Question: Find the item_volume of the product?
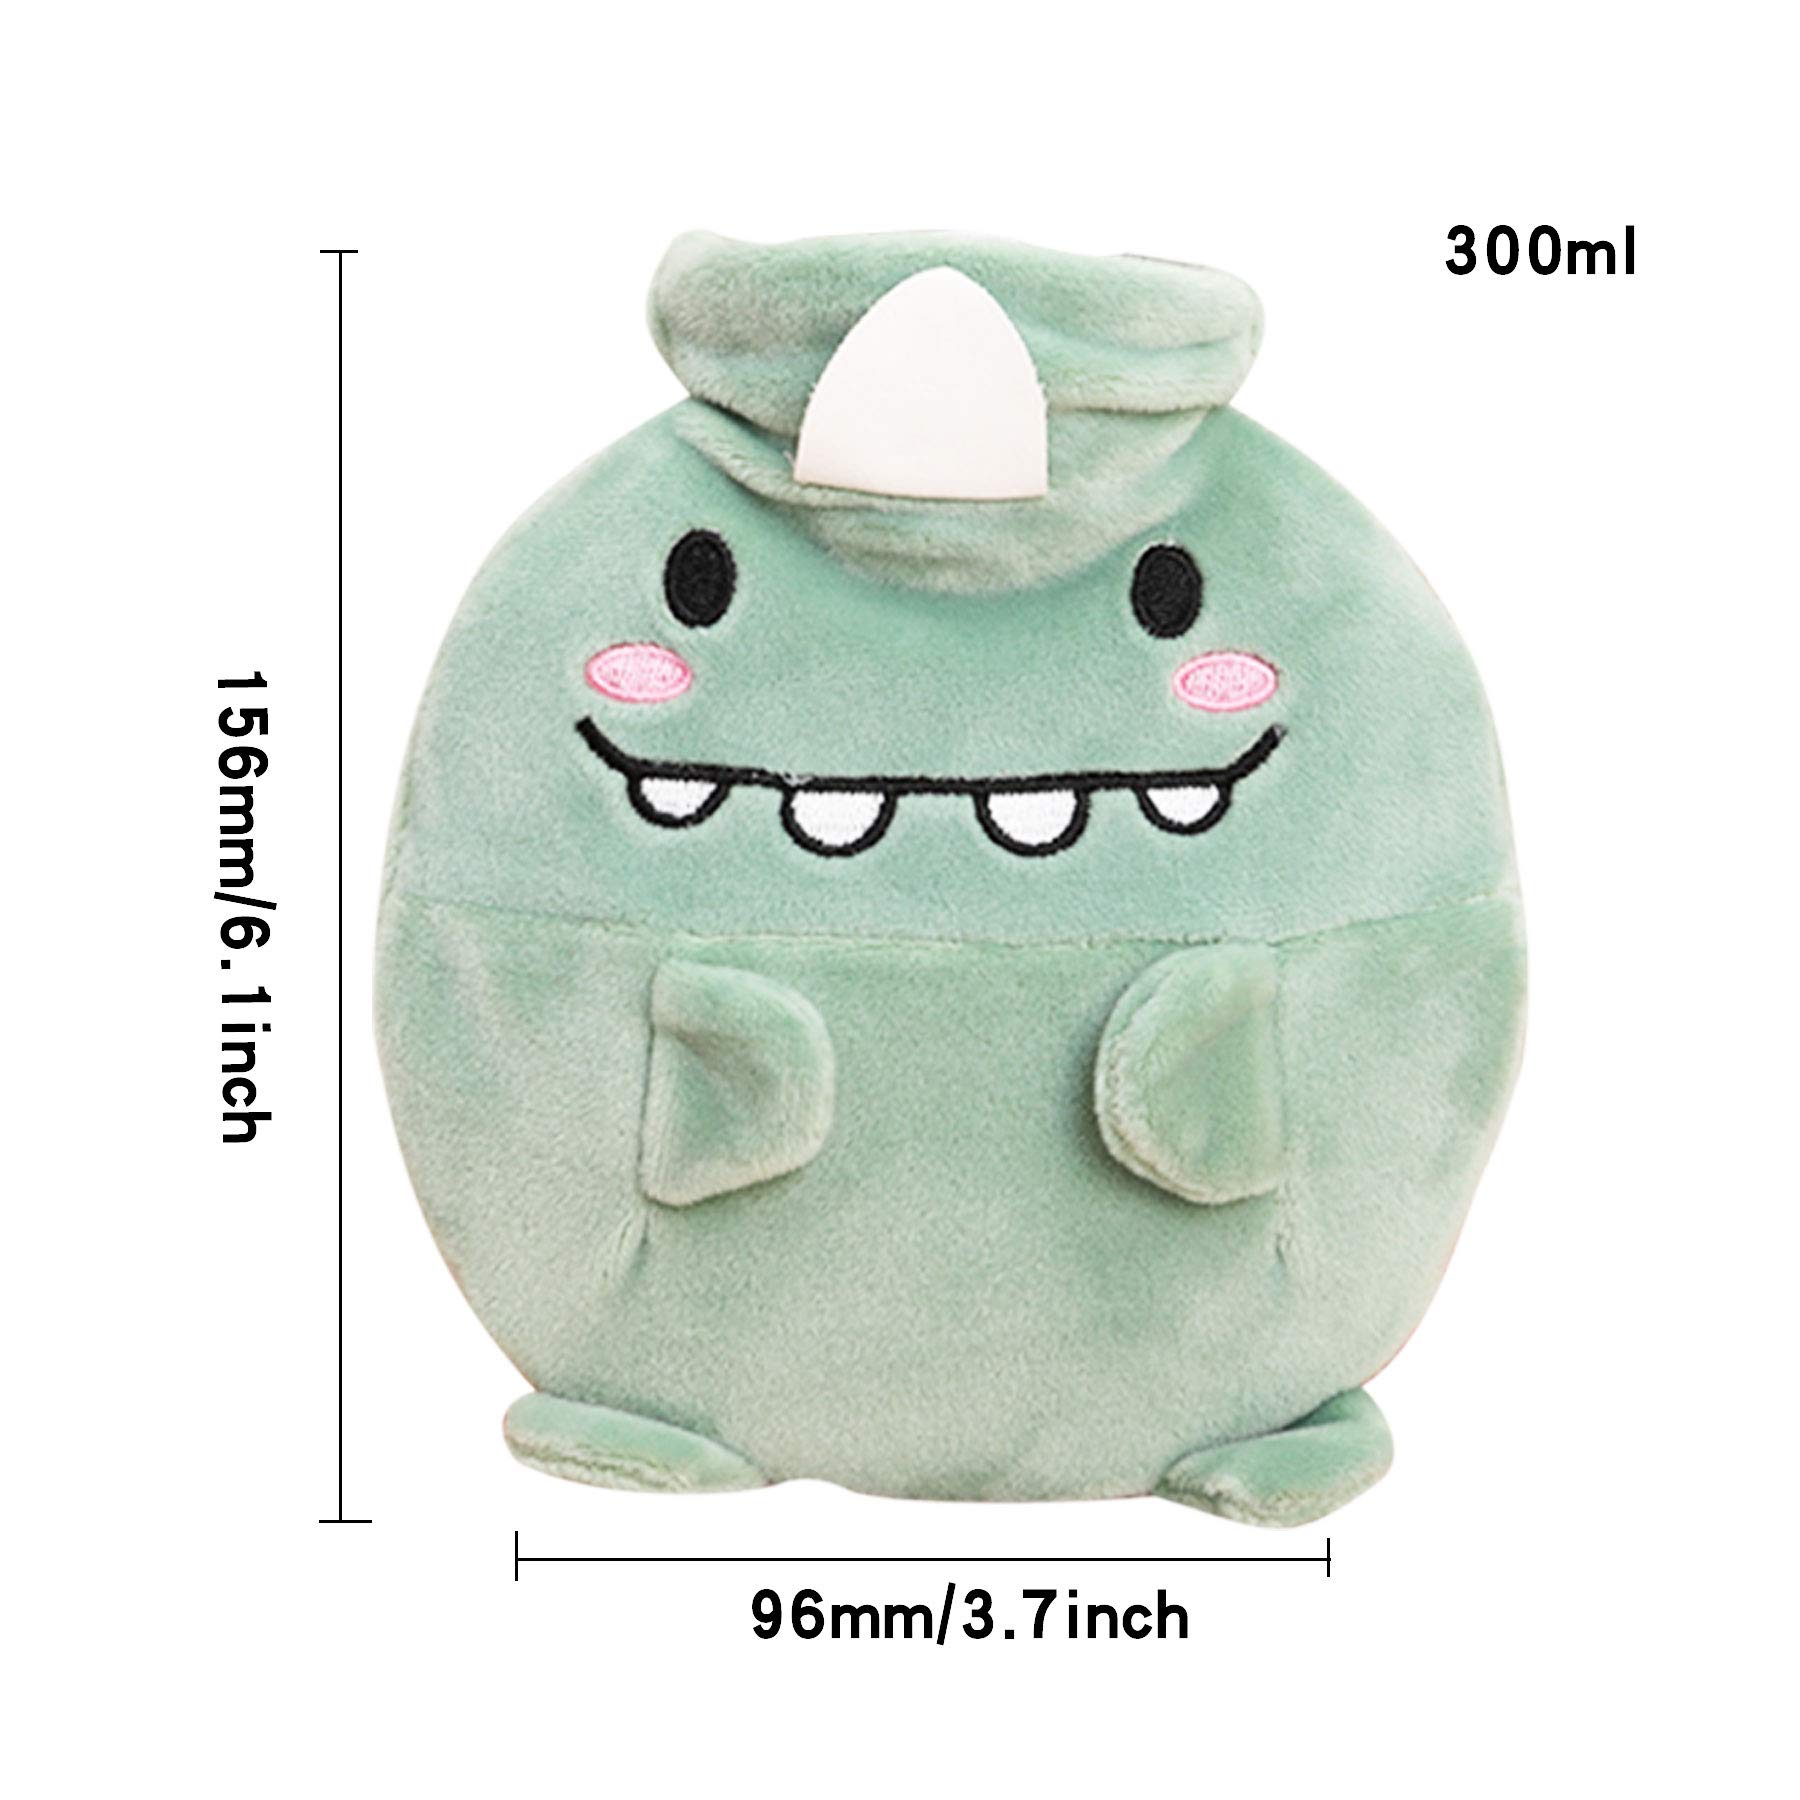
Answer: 300.0 millilitre